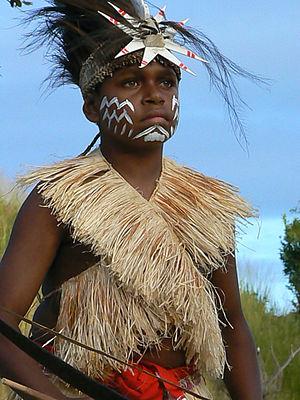
Danseur de Boigu
L'île Boigu est l'île habitée la plus septentrionale du Queensland et de l'Australie. Elle fait partie du groupe d'îles à l'extrême ouest du détroit de Torres séparant la péninsule du cap York de la Nouvelle-Guinée. La partie continentale de la Papouasie-Nouvelle-Guinée se trouve à seulement 6 km de Boigu. Boigu a une superficie de 89,6 km².